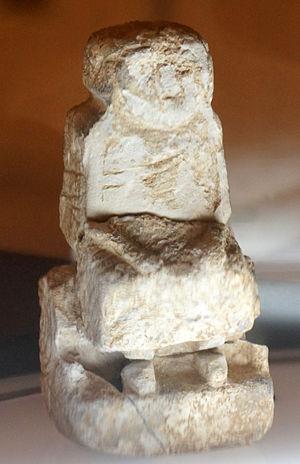
Au Musée st-Remi de Reims. Statuette calcaire du Ie siècle, trouvée à Chalons rue Fery .
Les Catalaunes sont un peuple belge dont le nom celte Catu-vellauni signifie « les meilleurs au combat ». Leur territoire se situait dans l’actuelle région de Châlons-en-Champagne.
Catalaunum est un ancien lieu d'habitat gaulois puis gallo-romain situé dans la Marne à l'emplacement de l'actuelle Châlons-en-Champagne..